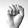
ASL letter: S